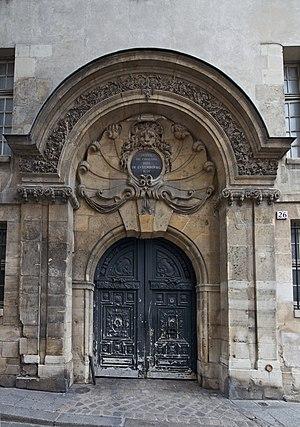
Hôtel de Chalon-Luxembourg This building is classé au titre des Monuments Historiques. It is indexed in the Base Mérimée, a database of architectural heritage maintained by the French Ministry of Culture,